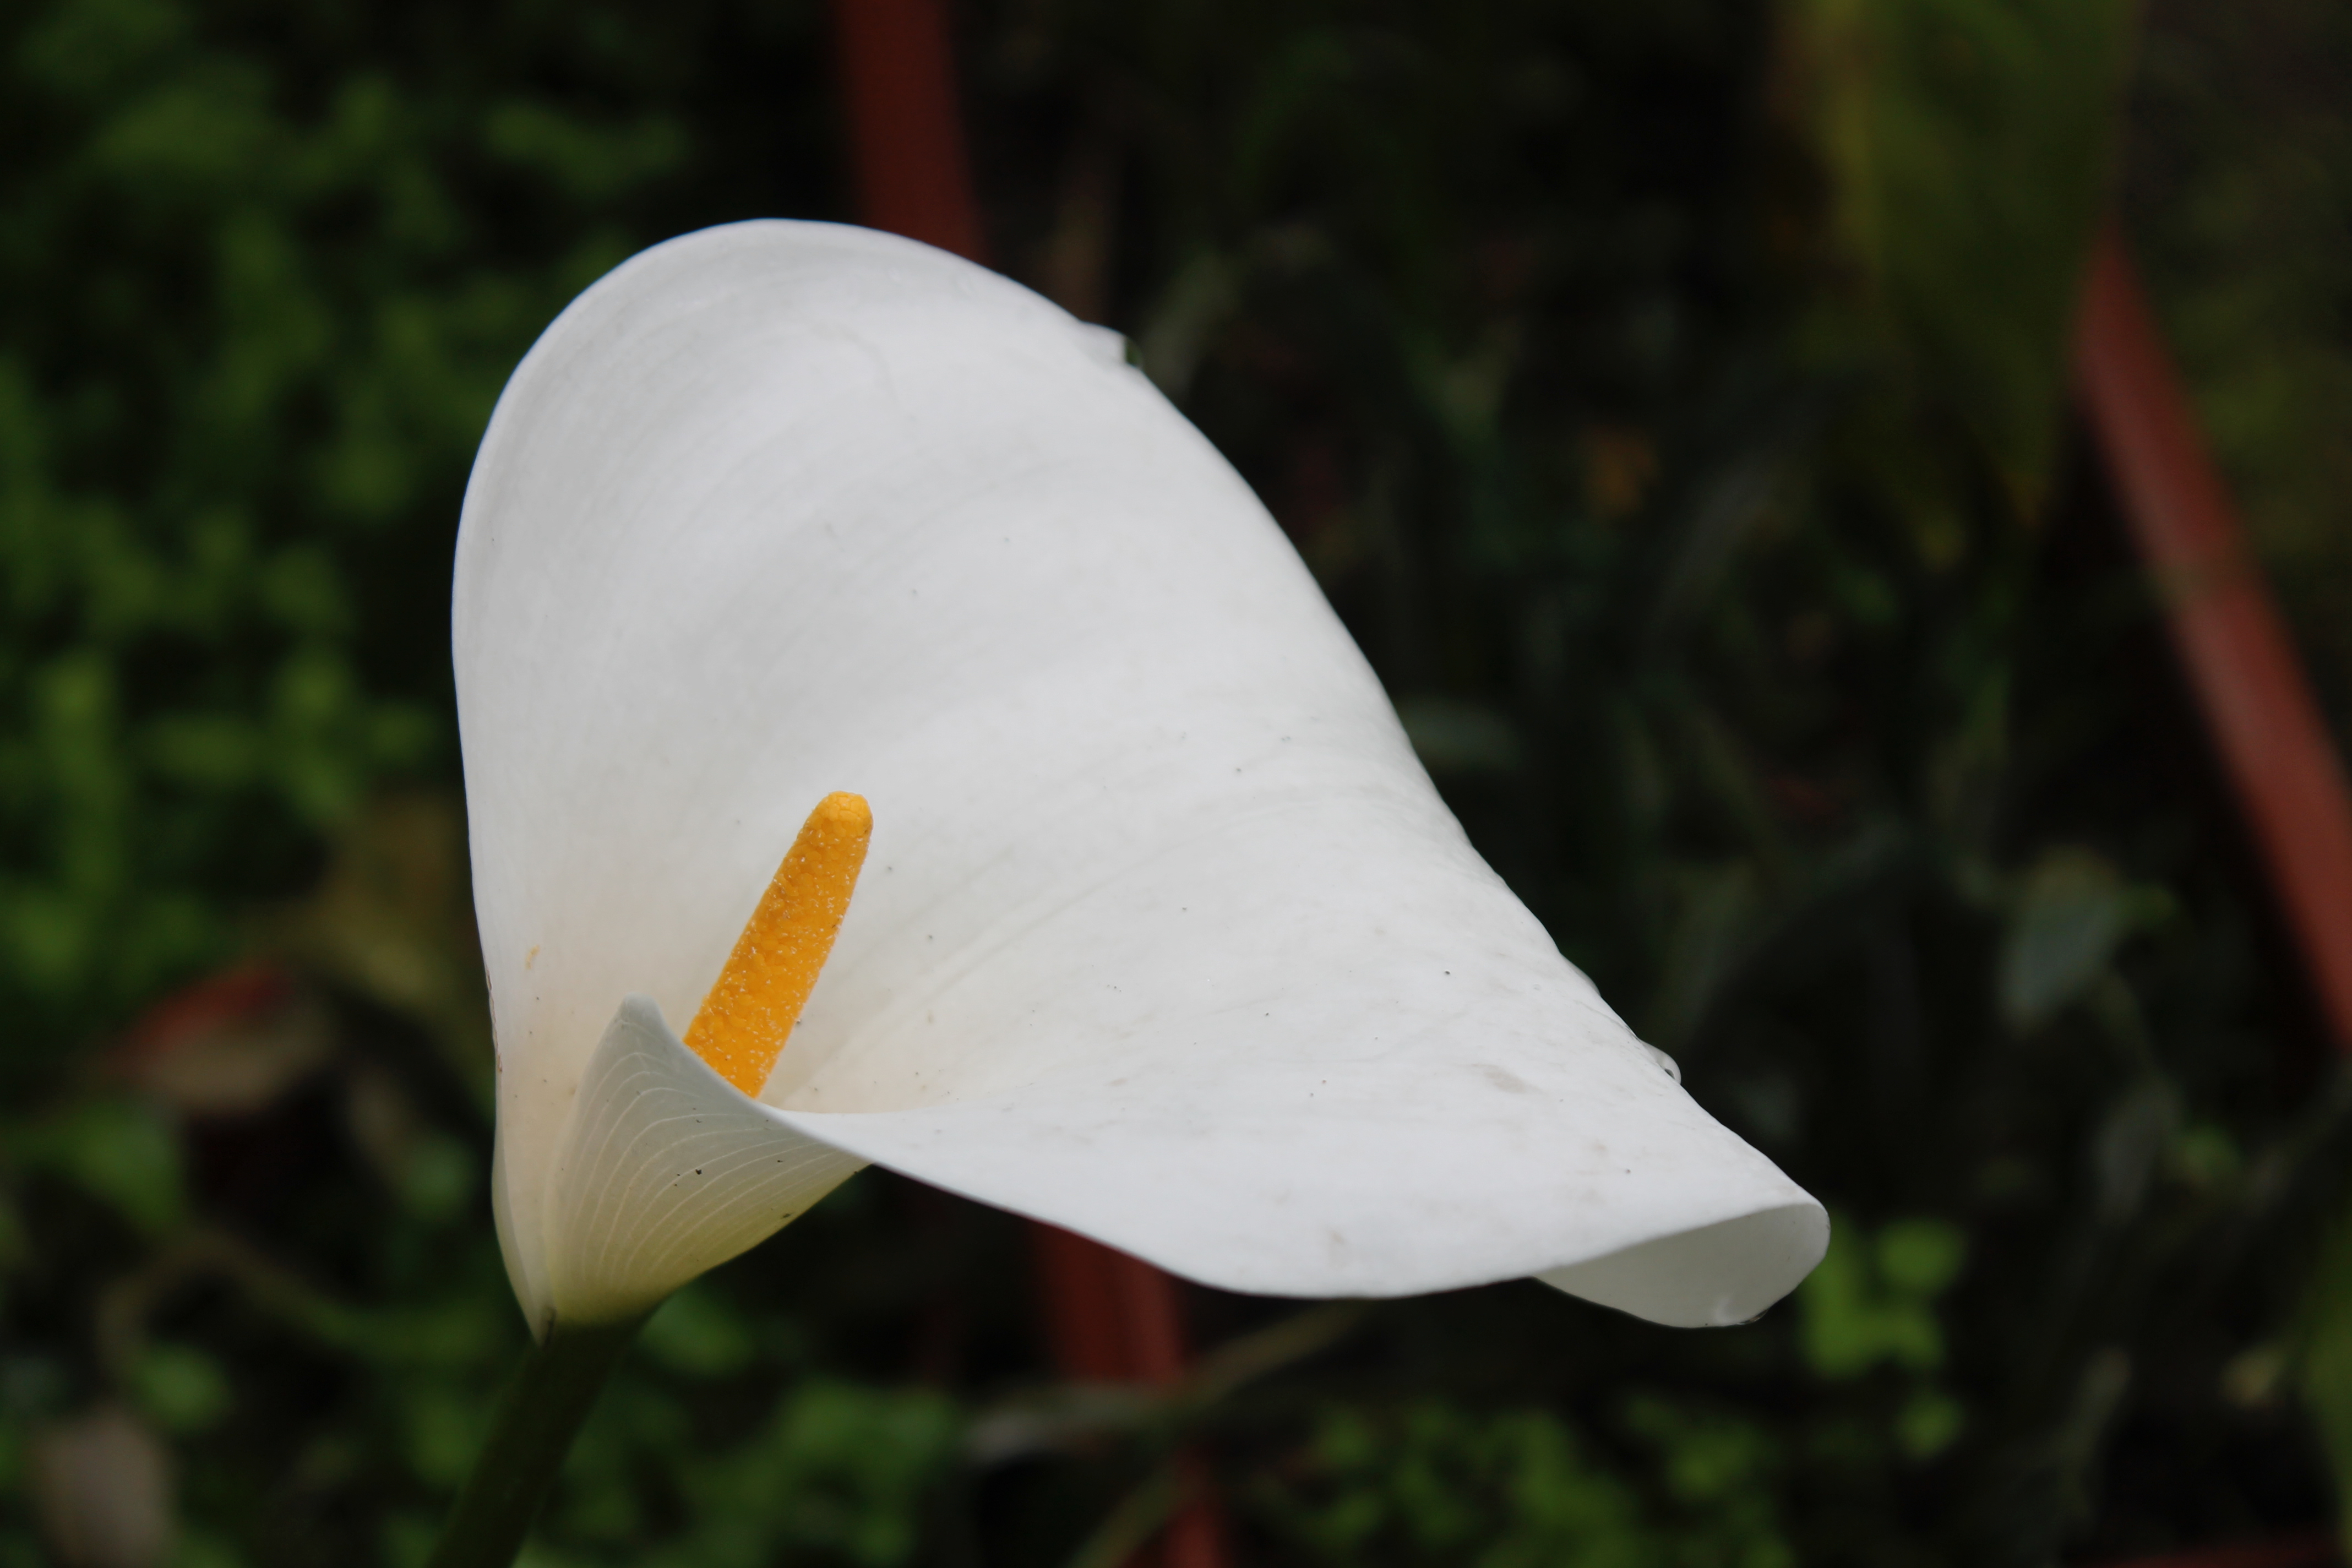
nature, grass, plant, white, leaf, flower, petal, green, botany, yellow, flora, wildflower, close up, arum, macro photography, land plant